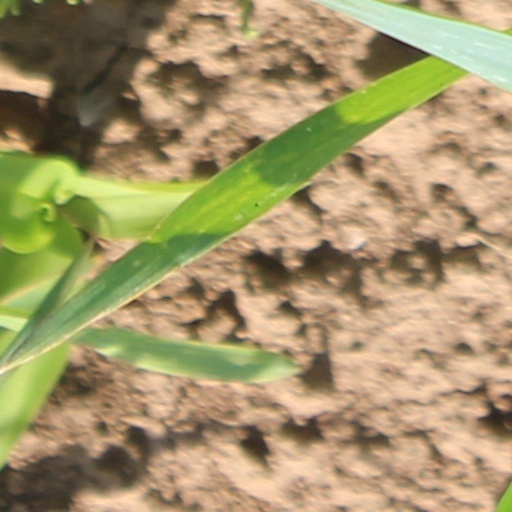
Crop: wheat